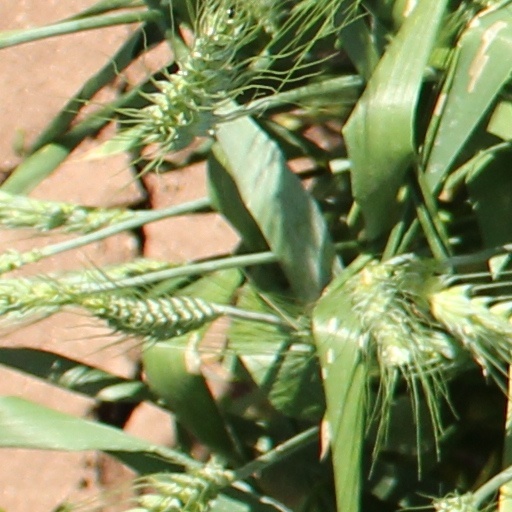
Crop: wheat